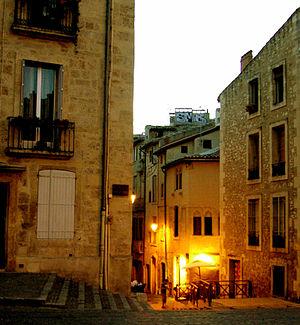
Angle Rue Sainte-Anne et Rue de l'huile. Montpellier (Hérault)